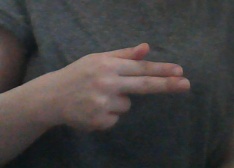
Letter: ghain